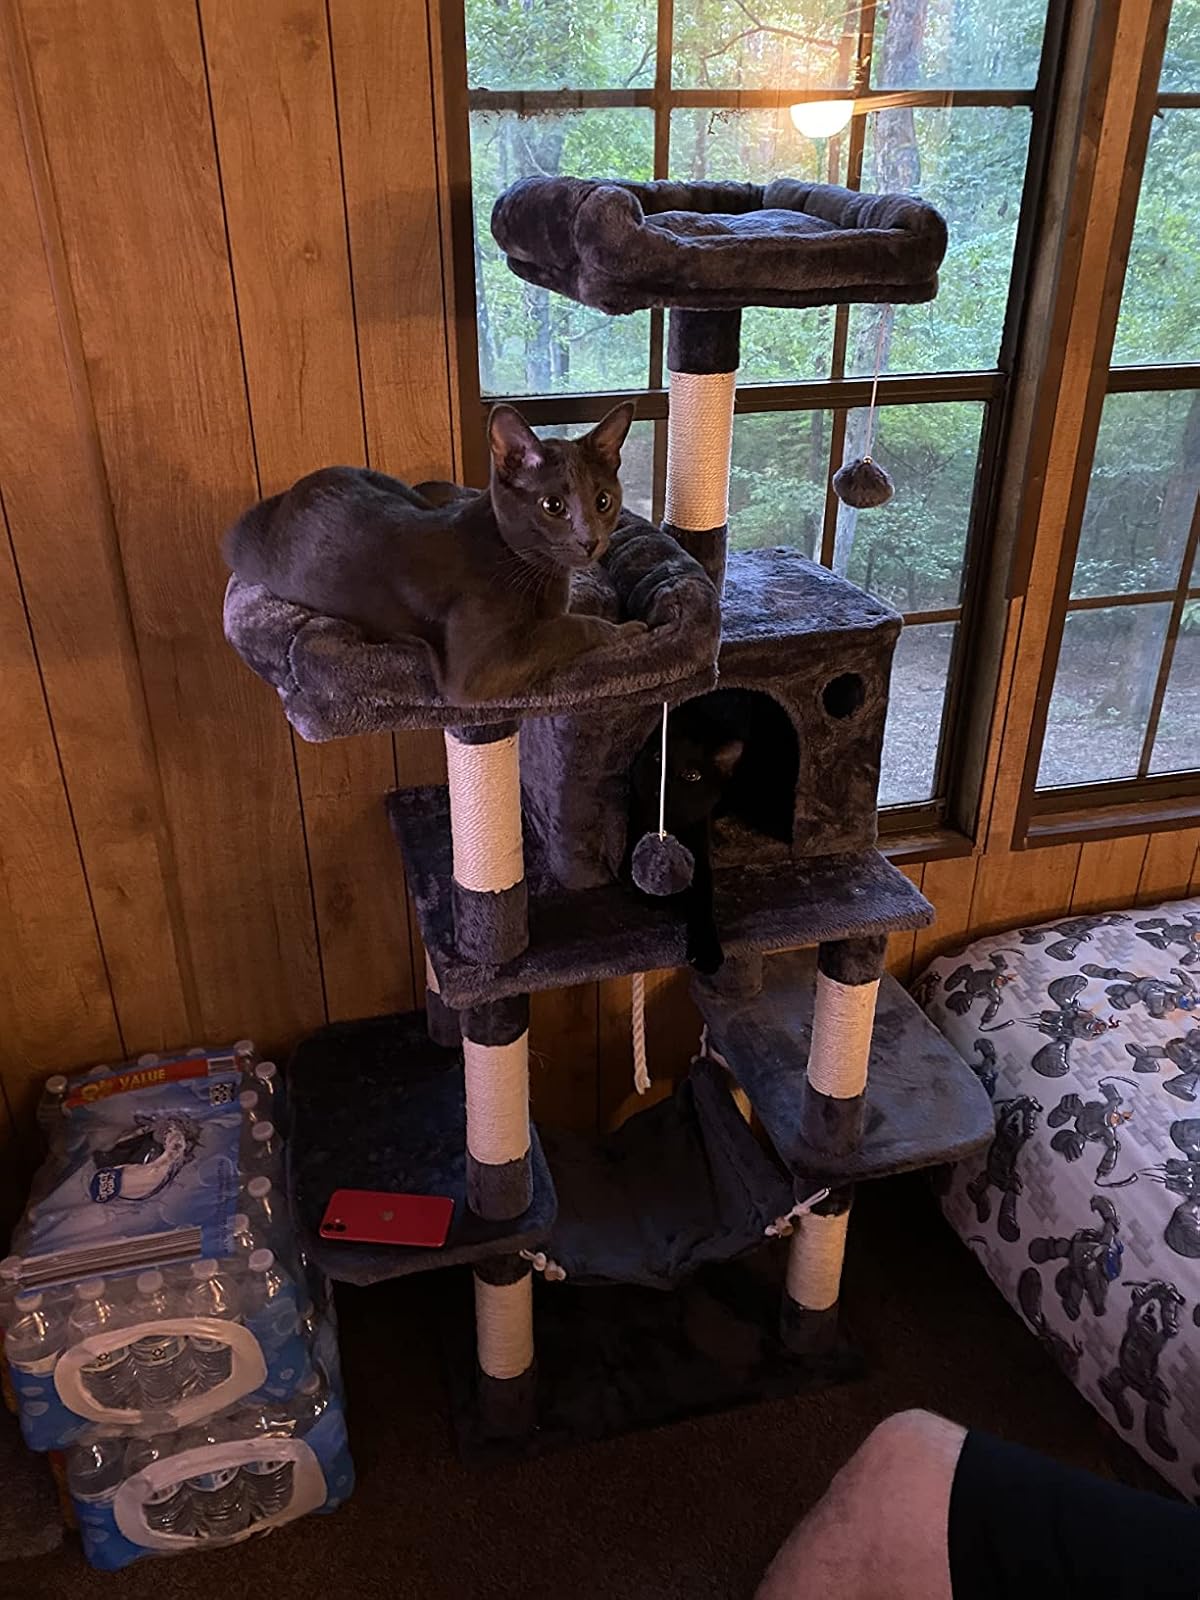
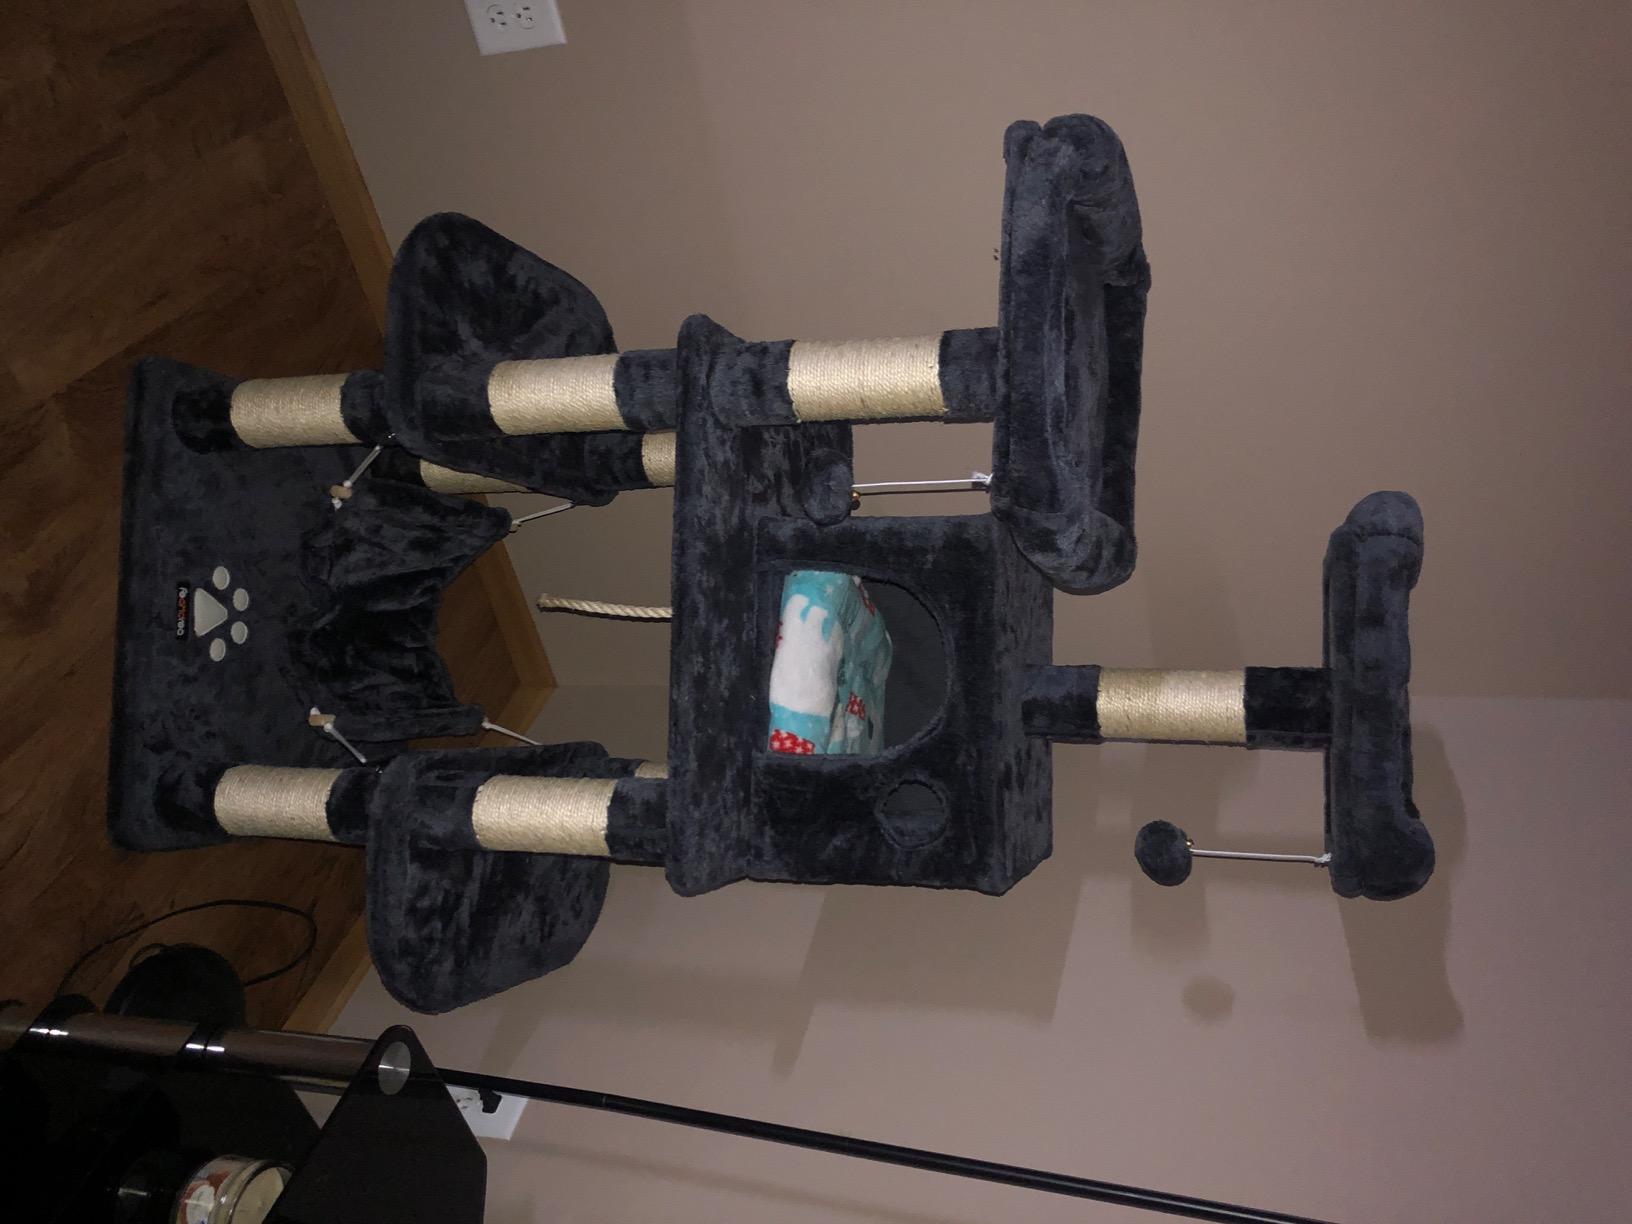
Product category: items_cat tree
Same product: yes